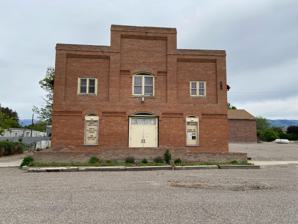
Building: Howells Opera House
Country: United States of America
Year built: 1907
Historic Opera house in Idaho Howells Opera house 2022 Howells Opera House is a historic opera house located in Oakley, Idaho , on Blaine Street. The opera house is registered with the Idaho State Historical Society . The Opera house was built by the first prosecuting attorney for Cassia County, Judge B.P. (Benjamin Price) Howells. The building construction began in 1904 and was completed in 1907 for the cost of $22,000 ($757,000 adjusted for inflation today). The opera House is currently owned and operated by the Oakley Valley Arts Council. It has been known by several names, including the Oakley Playhouse (c. 1907), Cassia County Playhouse (c. 1929), and most notably as the Howells Opera House. Description The opera house has a square gable false front with a central door flanked by segmental-arched openings. The building was constructed using a local variety of quartzite referred to as Oakley stone . The performance floor features seating for around 300 people. Performance history The Oakley Valley Arts Council has kept a record of performances from 1974 to the present. Past performances include such operas as The Diary of Anne Frank , The Mikado , and The Pirates of Penzance . History (ѧ denotes an opera performance) Year March July November 1974 Fiddler on the Roof 1975 1976 Title of Liberty 1977 1978 Oklahoma! 1979 1980 1981 Hello, Dolly! 1982 Annie Get Your Gun 1983 Oliver! 1984 The Sound of Music 1985 My Fair Lady 1986 Paint Your Wagon 1987 Annie 1988 Seven Brides for Seven Brothers 1989 The Music Man 1990 South Pacific Critic's Choice 1991 Oklahoma! Arsenic and Old Lace 1992 Kiss Me, Kate 1993 Guys and Dolls The Golden Fleecing Steel Magnolias 1994 The Unsinkable Molly Brown The Wizard of Oz The Foreigner 1995 The King and I Joseph and the Amazing Technicolor Dreamcoat Blithe Spirit 1996 Calamity Jane The Pirates of Penzance ѧ Nunsense 1997 Camelot Bye Bye Birdie The Odd Couple 1998 The Mikado ѧ Cinderella Forever Plaid 1999 Fiddler on the Roof Seven Brides for Seven Brothers Charley's Aunt 2000 The Sound of Music Into the Woods Nunsense II 2001 Once Upon a Mattress Damn Yankees Nuncrackers 2002 You're a Good Man, Charlie Brown Joseph and the Amazing Technicolor Dreamcoat A Funny Thing Happened on the Way to the Forum 2003 The Fantasticks Annie Get Your Gun You Can't Take It with You 2004 Annie The Ark The Diary of Anne Frank ѧ 2005 Guys and Dolls Crazy for You The Secret Garden 2006 West Side Story Tom Sawyer Harvey 2007 Hello, Dolly! Oklahoma! Little Shop of Horrors 2008 Frog and Toad Seussucal the Musical Plaid Tidings 2009 Oliver! Paint Your Wagon 2010 The Pirates of Penzance ѧ Bye Bye Birdie The Nerd 2011 Singin' in the Rain Footloose Jacob Marley's Christmas Carol 2012 Dear Edwina The Wizard of Oz White Christmas 2013 Arsenic and Old Lace Seven Brides for Seven Brothers Clue 2014 The 39 Steps Once Upon a Mattress Scrooge! 2015 Meshuggah-nuns! Who Shot Pablito Chanchito? It's a Wonderful Life ѧ 2016 Something's Afoot! Calamity Jane Curtains 2017 Tom Sawyer Joseph and the Amazing Technicolor Dreamcoat The Man Who Came to Dinner 2018 Walking Happy Annie The Christmas Schooner 2019 Greater Tuna Chitty Chitty Bang Bang Forever Plaid 2020 A Christmas Story The Scarlet Pimpernel Let's Murder Marsha 2021 A Christmas Story The Scarlett Pimpernel Let's Murder Marsha Oakley Valley Arts Council During the 1970s, when the opera house had fallen into a state of disrepair and demolition of the house was being discussed, the performing arts community within Oakley formed the Oakley Valley Arts Council and purchased the house. Today the Oakley Valley Arts Council continues to put on seasonal performances here. Ghostlore The opera house is the subject of several ghostlore stories. One story suggests that there is a female apparition with black hair who can be seen watching the performances from behind the stage. Another story relates that an older gentleman's ghost can be seen stalking the grounds of the house, with some variations suggesting that this particular ghost is that of original owner, Benjamin Howells. References